Mariano Rajoy

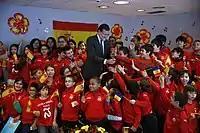
Rajoy visiting Andorra in 2015

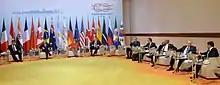
Rajoy at the G20 summit in Hamburg, 7–8 July 2017

On 1 October 2017, an illegal referendum took place in Catalonia that descended into chaos after the police attempted to halt voting by forcibly and violently removing voters from polling stations. Although Governments around the world refused to acknowledge the legitimacy of the vote, Rajoy was widely criticized by political analysts around the world for his response, with most suggesting that he should simply have ignored the referendum. Rajoy oversaw the 2017-18 Spanish constitutional crisis marked by this referendum, and the Catalan unilateral declaration of independence that led to the imposition of direct rule in Catalonia on 27 October 2017.